Sidewalks of New York (2001 film)

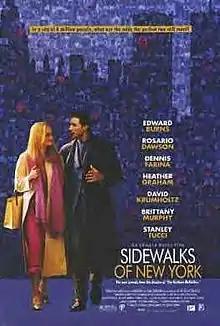
Original theatrical release poster featuring the World Trade Center towers at the top right. The towers were removed in later posters.

Sidewalks of New York is a 2001 American comedy-drama film written and directed by Edward Burns, who also stars in the film. The plot follows eight cycles in the lives of six Manhattan residents whose inter-connections form a circle that places each of them less than the proverbial six degrees of separation from the others.